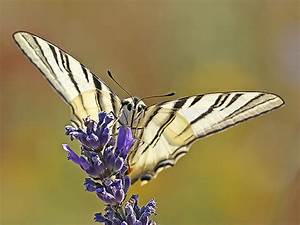
Label: farfalla